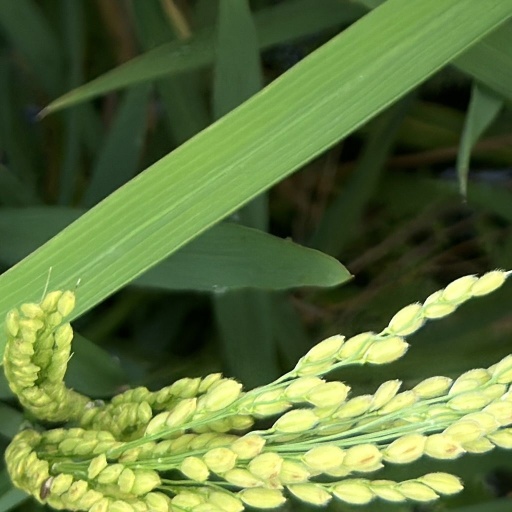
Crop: rice